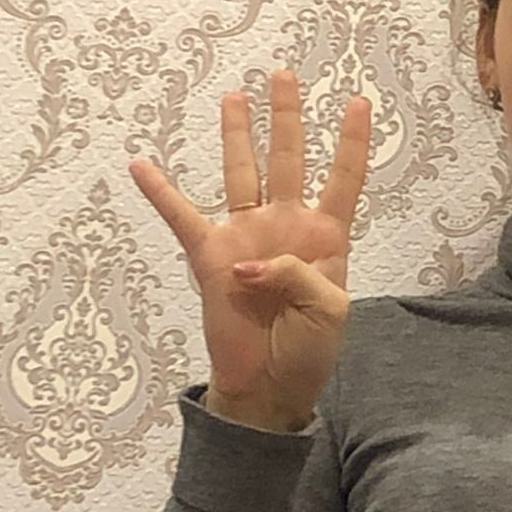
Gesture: four